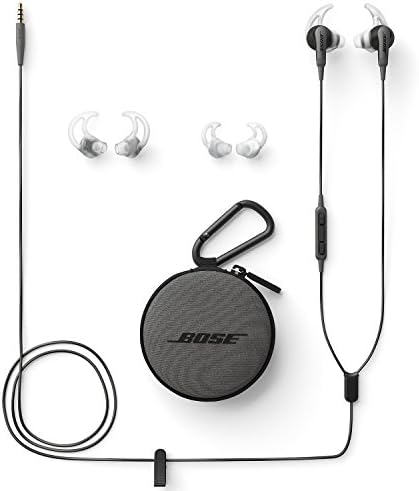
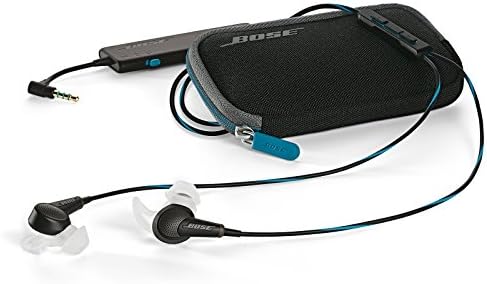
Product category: headphones
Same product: no